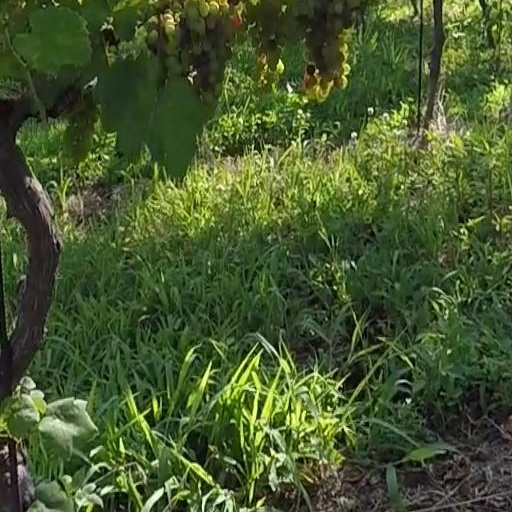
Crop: grape